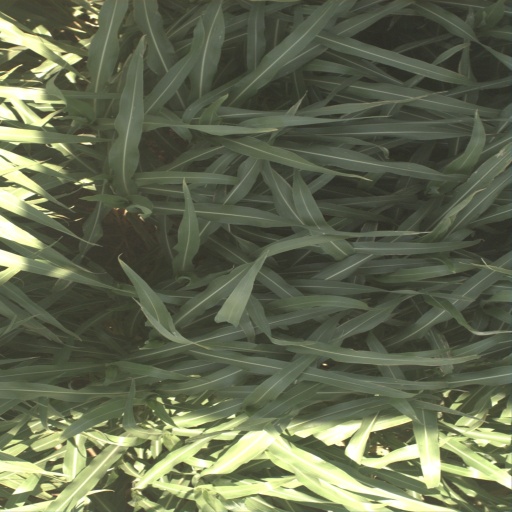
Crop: sorghum